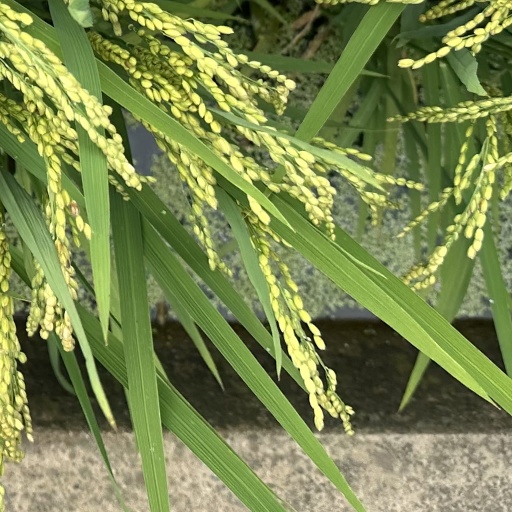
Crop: rice